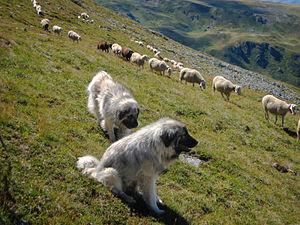
Chiens du mont Šar guidant un troupeau à Brinja e Šahit près de Maja e Liqenit (Traduction
Le chien de berger yougoslave de Charplanina, également appelé berger yougoslave, charplanina, charplaninatz berger albanais ou sarplaninac est une race de chiens originaire de l'ex-Yougoslavie. La paternité de la race est attribuée par la Fédération cynologique internationale à la Serbie et à la Macédoine. La race est utilisée traditionnellement comme chien de montagne protecteur des troupeaux de moutons contre les loups et les ours dans les régions montagneuses du sud-est de l'ex-Yougoslavie Cependant, en 1957, à la suite de la demande de la Fédération Cynologique Yougoslave, l'assemblée générale de la Fédération cynologique internationale a remplacé son nom de Chien de Berger d’Illyrie par celui de Chien de Berger Yougoslave de Charplanina.